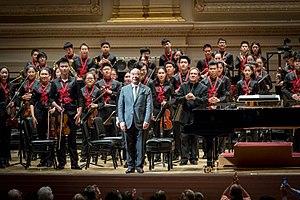
Zhou Long, né le 8 juillet 1953, est un compositeur américain qui a gagné le prix Pulitzer de musique en 2011 pour son opéra Madame White Snake, créé le 26 février 2010.